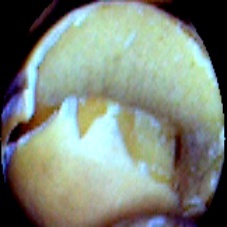
Label: Broken